Pontiac Firebird (third generation)

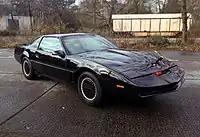
A black Pontiac Firebird Trans Am built to mimic KITT from the TV series "Knight Rider".

The new version of the Trans Am Pontiac's "RPO Y84" Black and Gold Trans Am S/E, made famous by Burt Reynolds and Jackie Gleason in 1977's "Smokey and the Bandit", carried on into 1982 as the RPO Y82/Y84 Limited Edition Trans Am S/E Recaro Edition" aka "Recaro T/A". The package added about 25% to the price of a Trans Am. Standard with a host of options, some features included charcoal Parella cloth Recaro seats, t-tops, a black exterior with gold trim, and black "Bowling Ball" hubcaps with special Gold Pontiac Arrowhead emblems on its center, mounted on gold-painted 15-inch aluminum wheels.